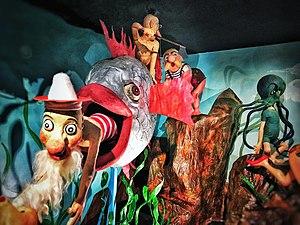
Pêche sous marine dessiné par Albert Dubout
La ville de Souillac, dans le Lot, abrite depuis le 9 juillet 1988 le musée de l'automate regroupant une grande partie de la collection de la Maison Roullet-Decamps, grand fabricant d'automates et de jouets mécaniques de la fin du XIXᵉ siècle jusqu'à la fin XXᵉ siècle. Le musée possède avec plus de 300 automates et jouets, la plus grande collection d'automates anciens et de jouets mécaniques d'Europe. Juxtaposé à l'abbatiale Sainte-Marie de Souillac, il est actuellement sur l'esplanade Alain Chastagnol, en plein centre historique de la ville.